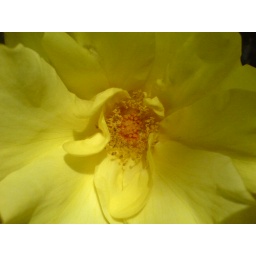
yellow rose in a shade